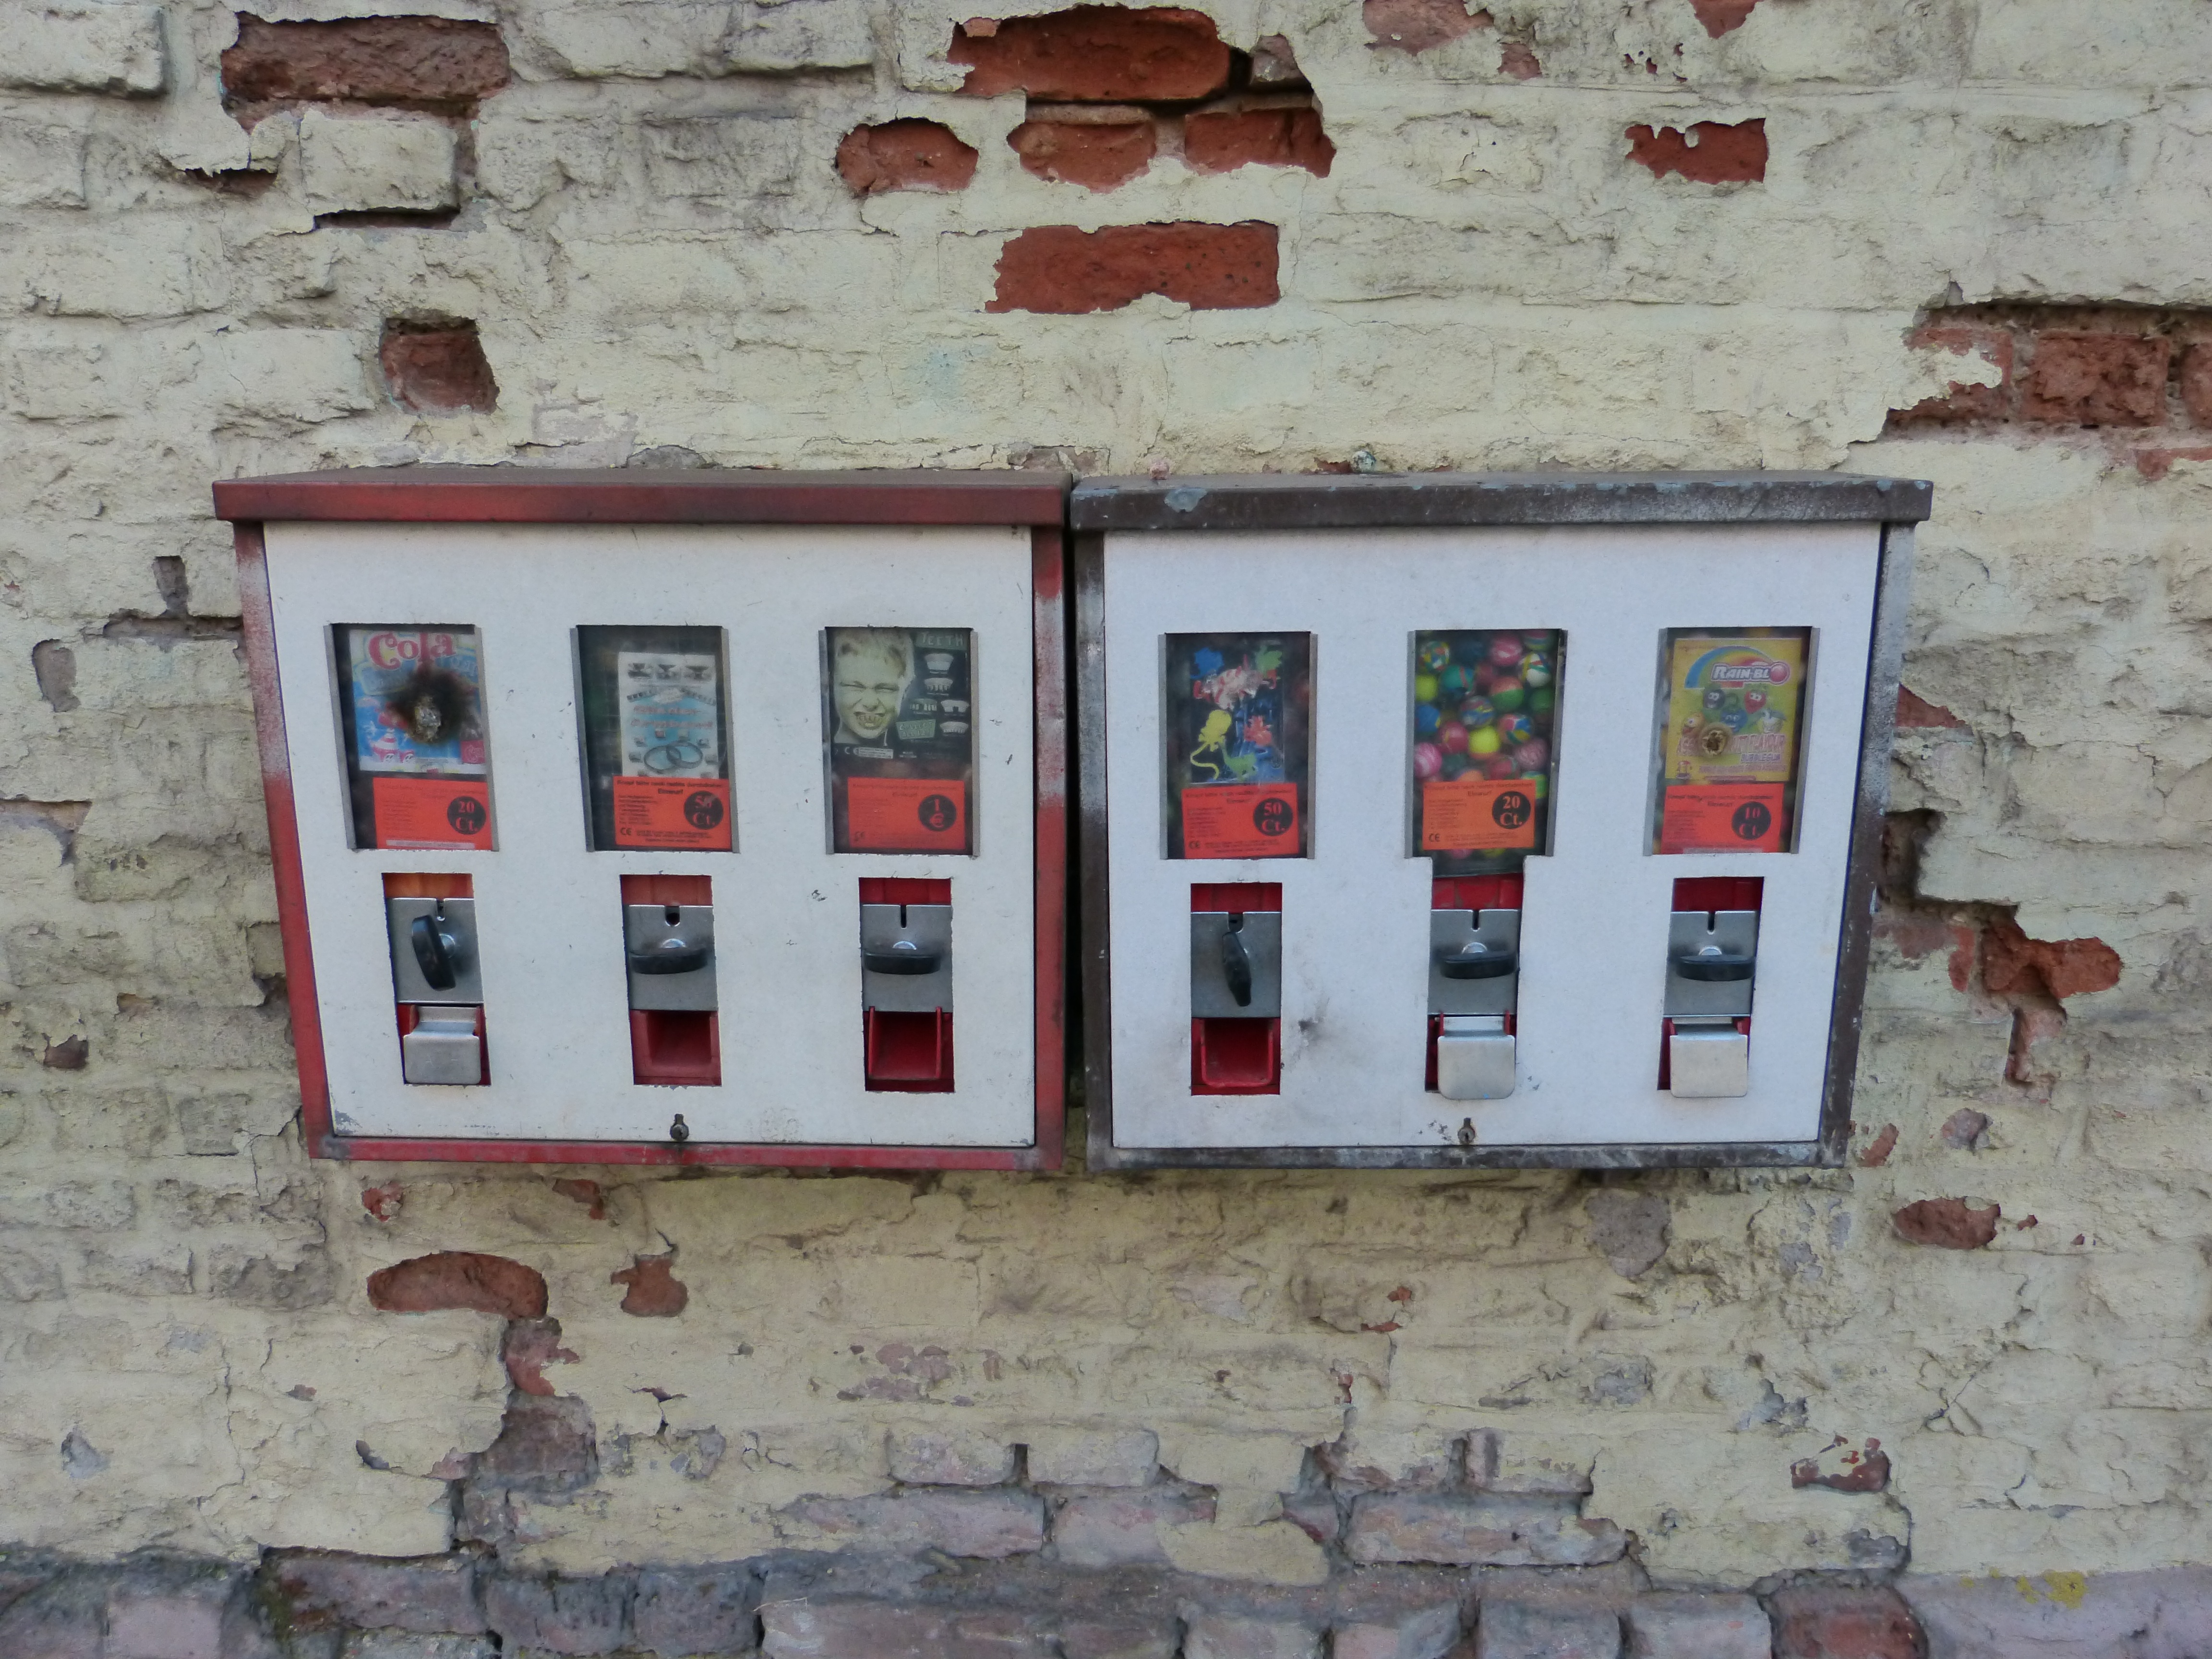
street, vintage, retro, window, old, wall, red, facade, box, street art, brand, art, children, candy, automatic, sweetness, nibble, chewing gum, childhood memory, urban area